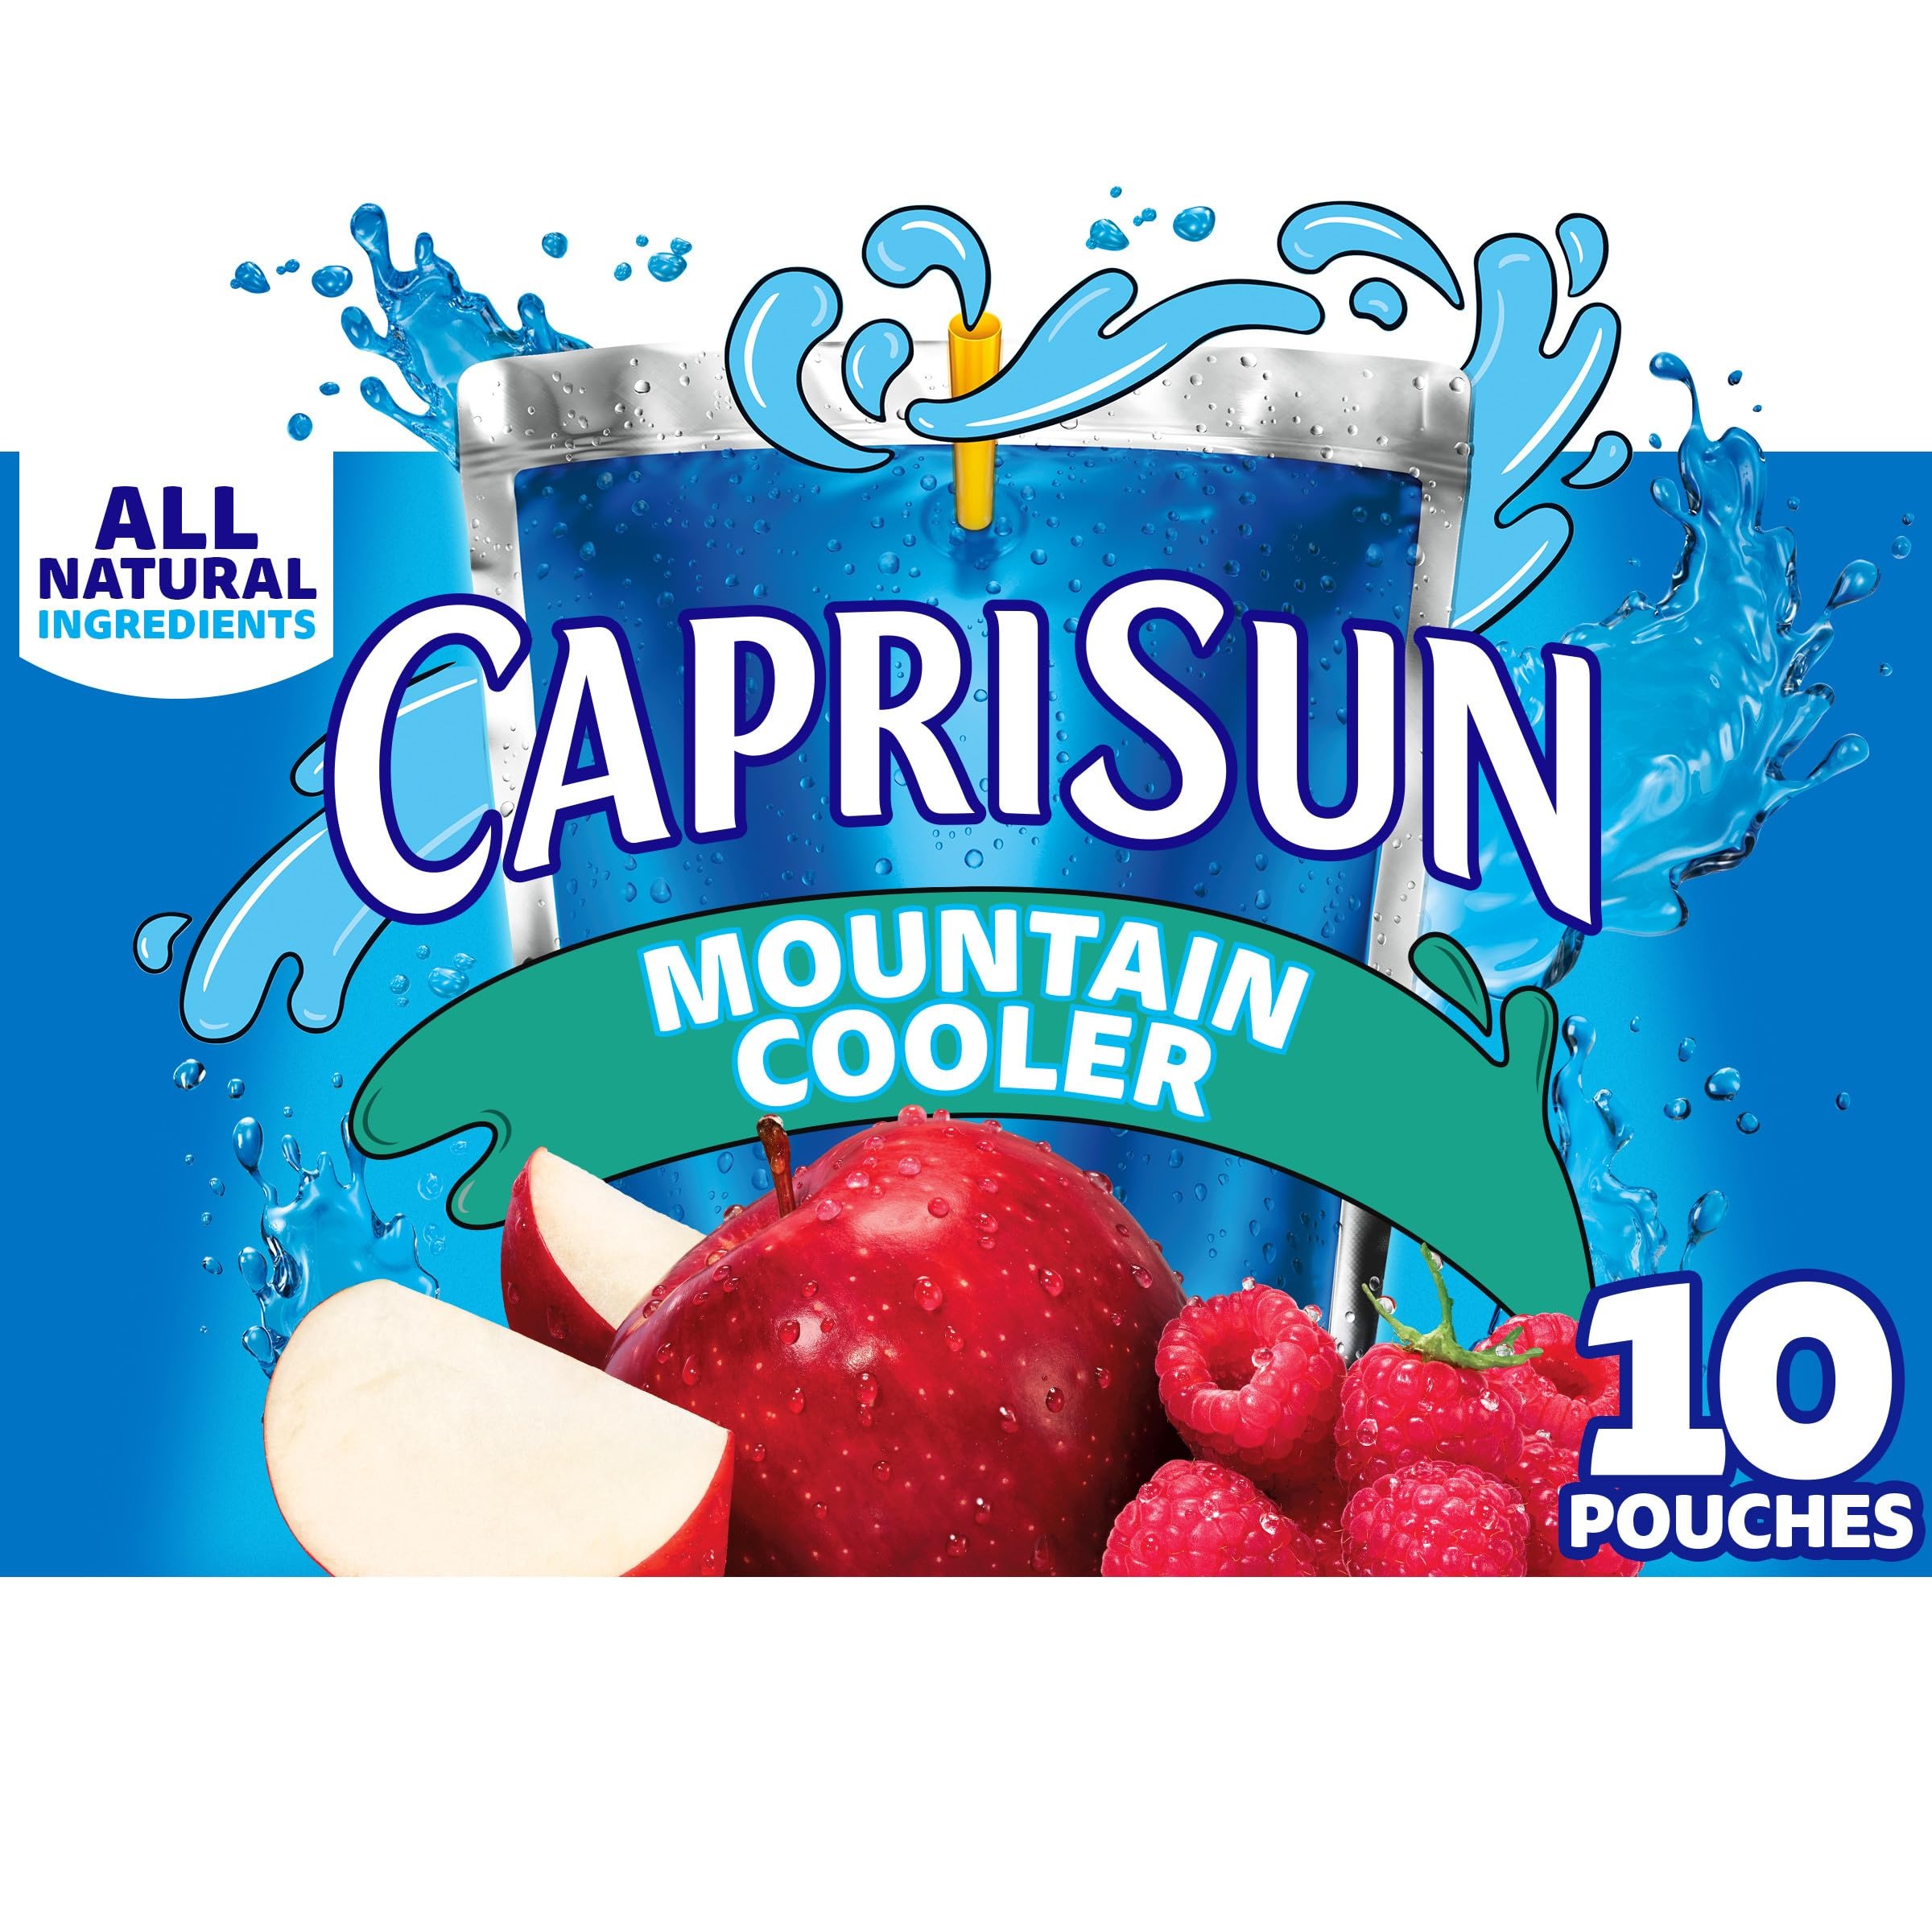
Item Name: Capri Sun Mountain Cooler Mixed Fruit Naturally Flavored Kids Juice Drink (10 ct Box, 6 fl oz Pouches)
Bullet Point 1: Ten 6 fl. oz. pouches of Capri Sun Mountain Cooler Mixed Fruit Flavored Juice Drink
Bullet Point 2: Capri Sun Fruit Flavored Juice Drink delivers family refreshment made with all natural ingredients
Bullet Point 3: Ready to drink beverage offers a convenient way to hydrate
Bullet Point 4: Mountain Cooler drink features intense fruity tastes created with natural flavors
Bullet Point 5: Contains no high fructose corn syrup and no artificial flavors, colors or preservatives
Value: 60.0
Unit: Fl Oz

Price: 3.09